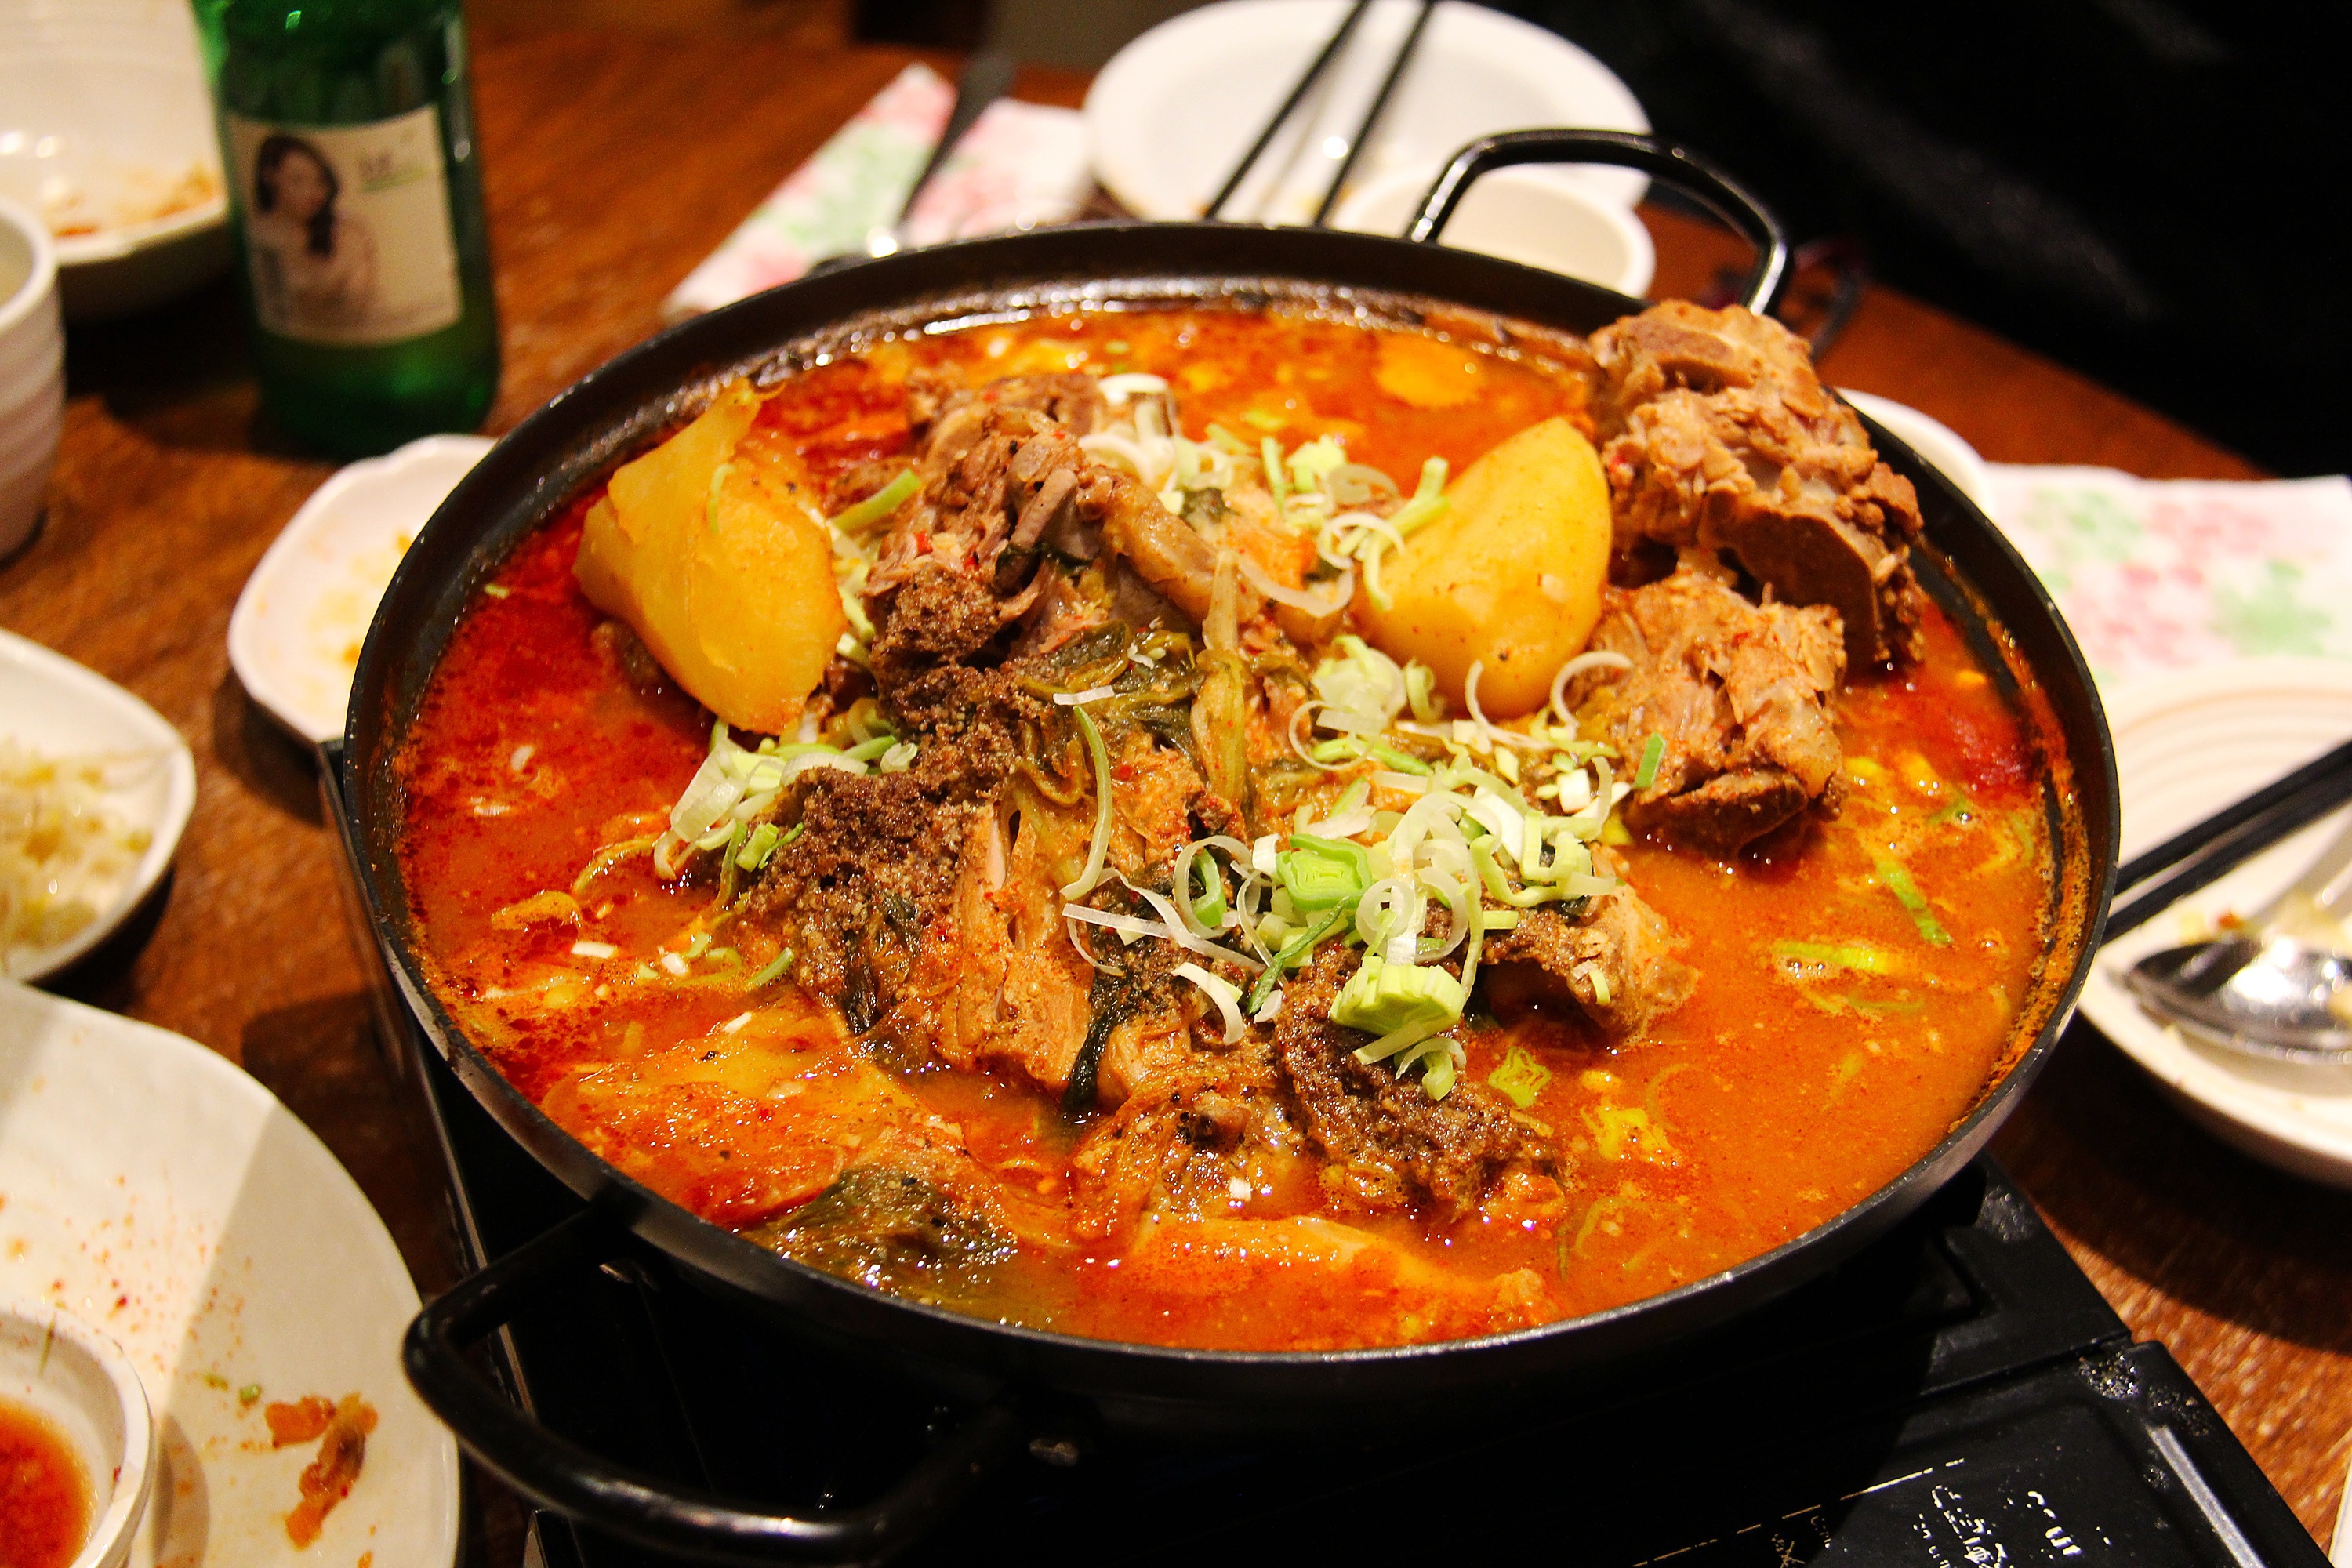
dish, food, cuisine, meat, ingredient, gamjatang, Jeongol, curry, andong jjimdak, Maeuntang, stew, Bosintang, hot pot, haejangguk, produce, kimchi jjigae, jjigae, soup, sundubu jjigae, korean food, chinese food, moqueca, recipe, Budae jjigae, Korean chinese cuisine, chankonabe, thai food, Cuisine of madrid